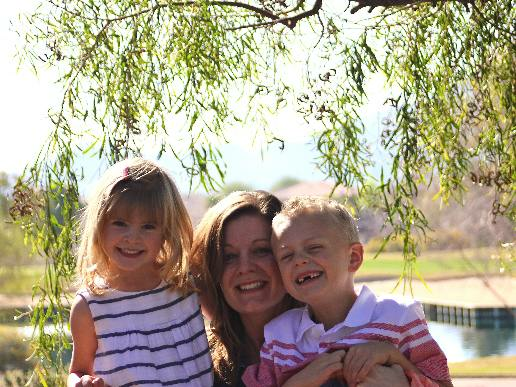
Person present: Yes